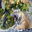
Label: tiger